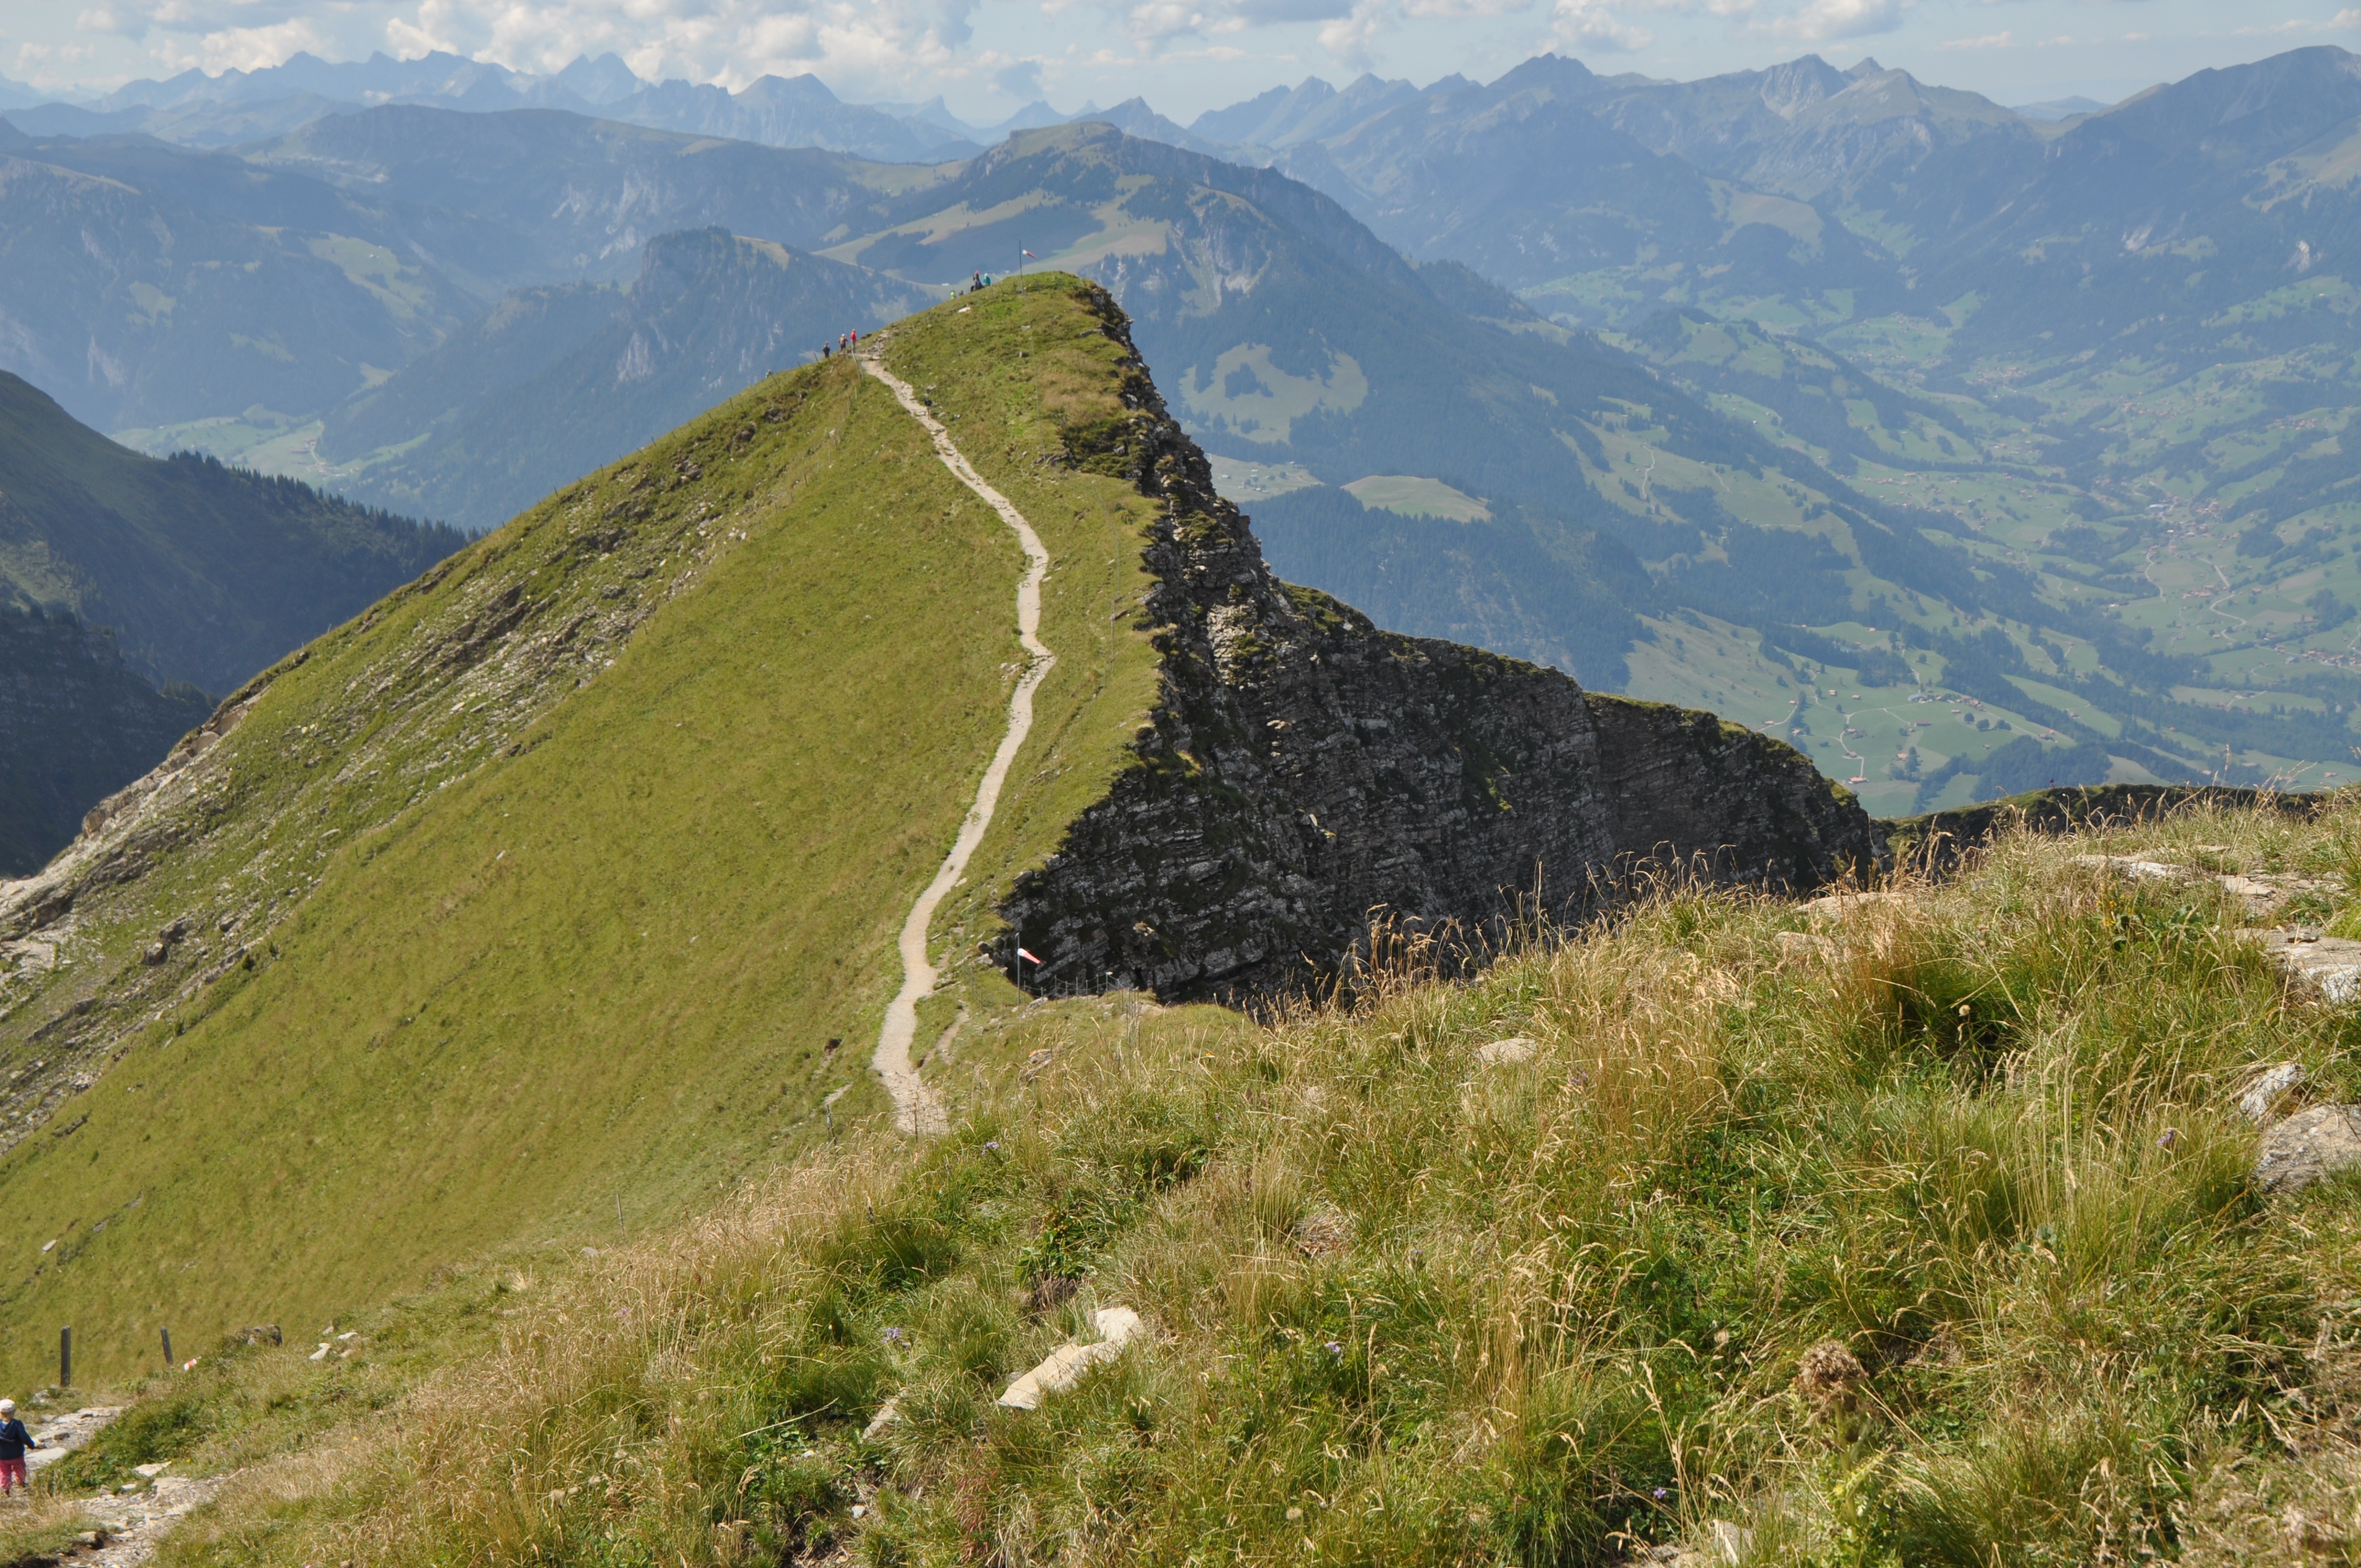
landscape, walking, mountain, hiking, trail, meadow, hill, adventure, valley, mountain range, cliff, highland, terrain, ridge, summit, mountains, alps, plateau, switzerland, fell, loch, landform, mountain pass, geographical feature, mountainous landforms, to sneeze